Soulis Georgiades

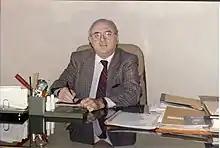

Georgiades was born in Thessaloniki, Greece in 1934 to Dimitri and Maria (Domouza) Georgiades. His father was from Rapsani and his mother was from Thessaloniki. As a child, Georgiades was interested in cinema and organised small shows on his own. After finishing his education in Thessaloniki, he attended the Institute for the Study of Cinematography in Paris, where he studied with Costa-Gavras, Dimitri Kollatos, Vassilis Vassilikos, and Dimitris Makris. He finished his coursework in 1956.